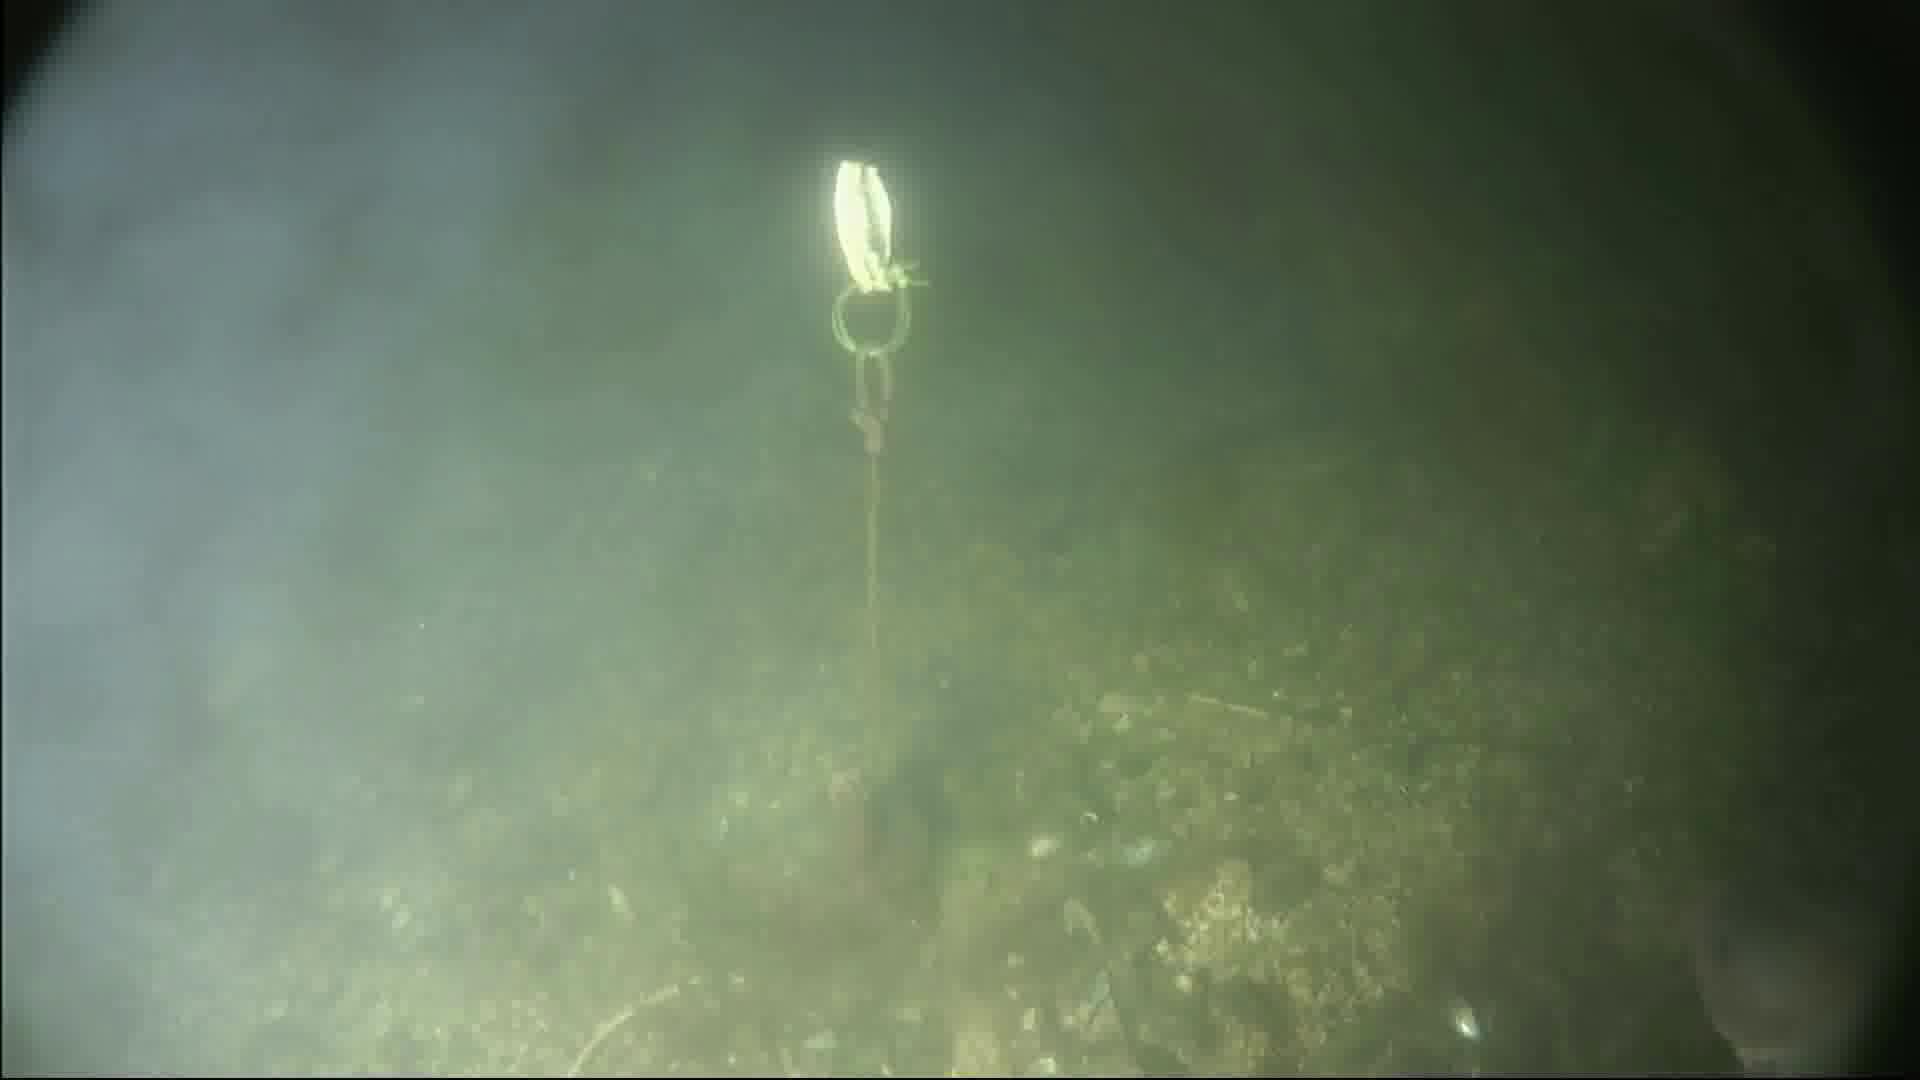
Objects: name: fish
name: crab